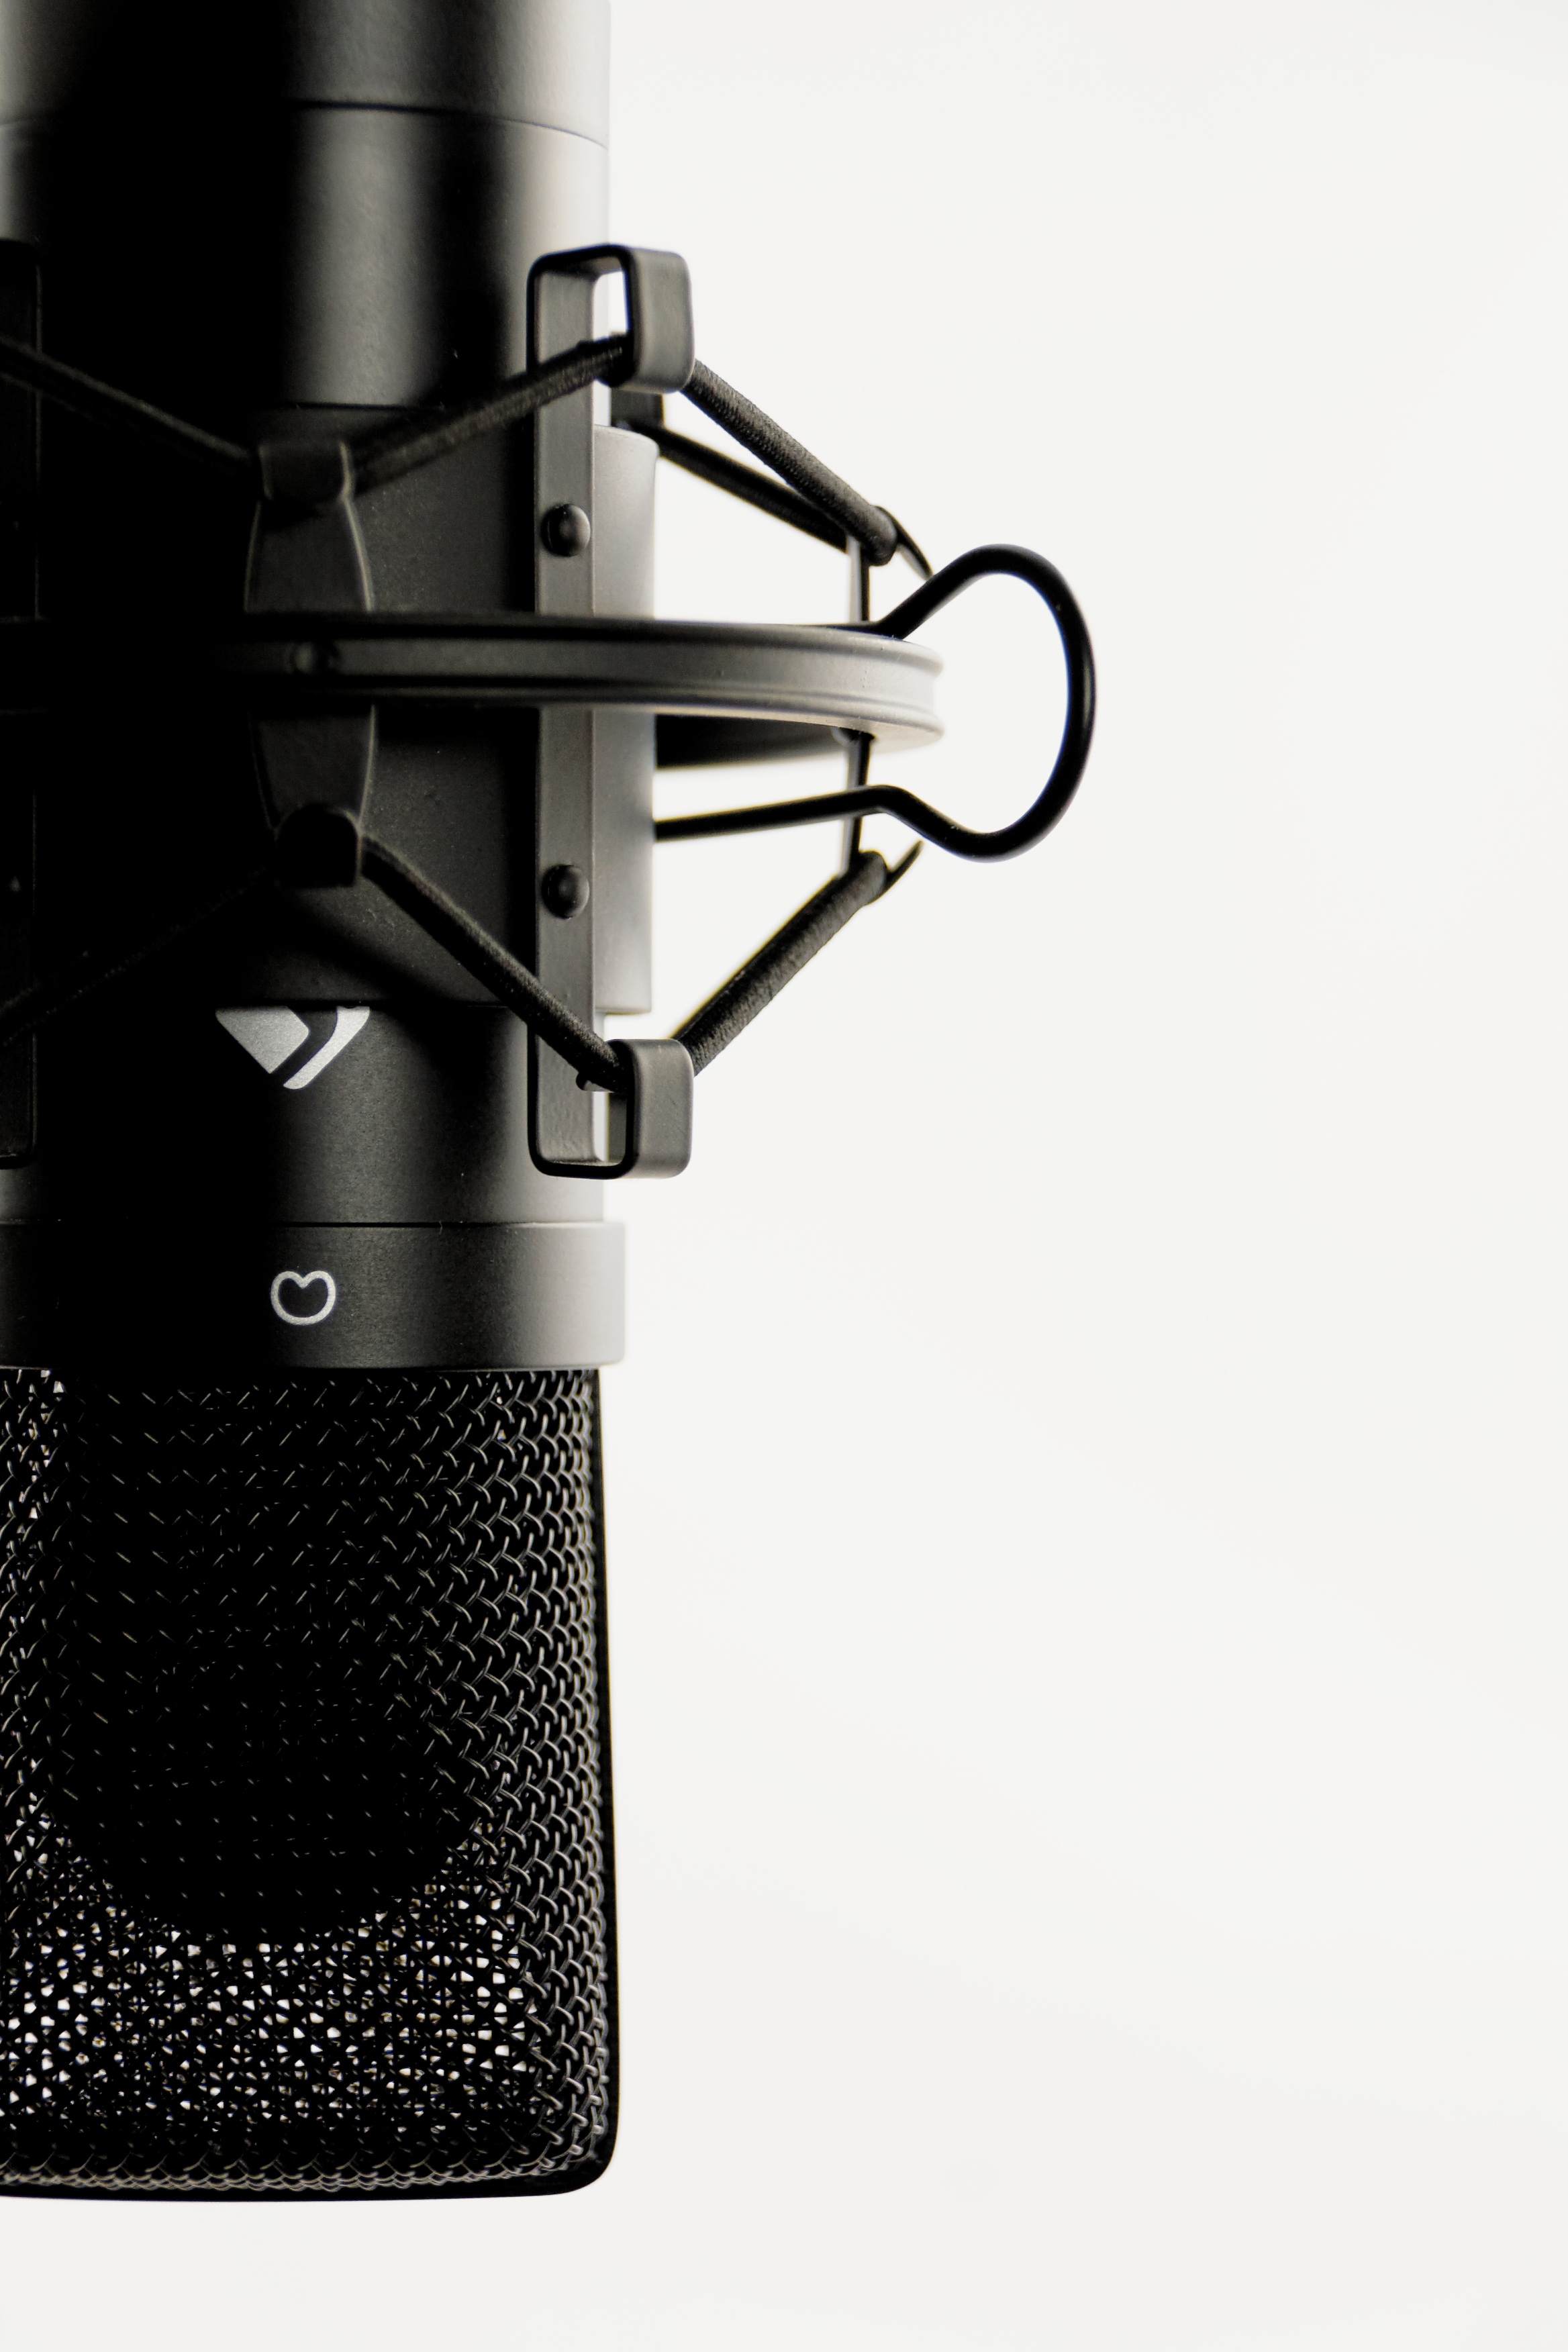
microphone, studio, lighting, radio, wine bottle, recording, audio, records, music studio, sound studio, vocal microphone, presenter, audio equipment, moderation